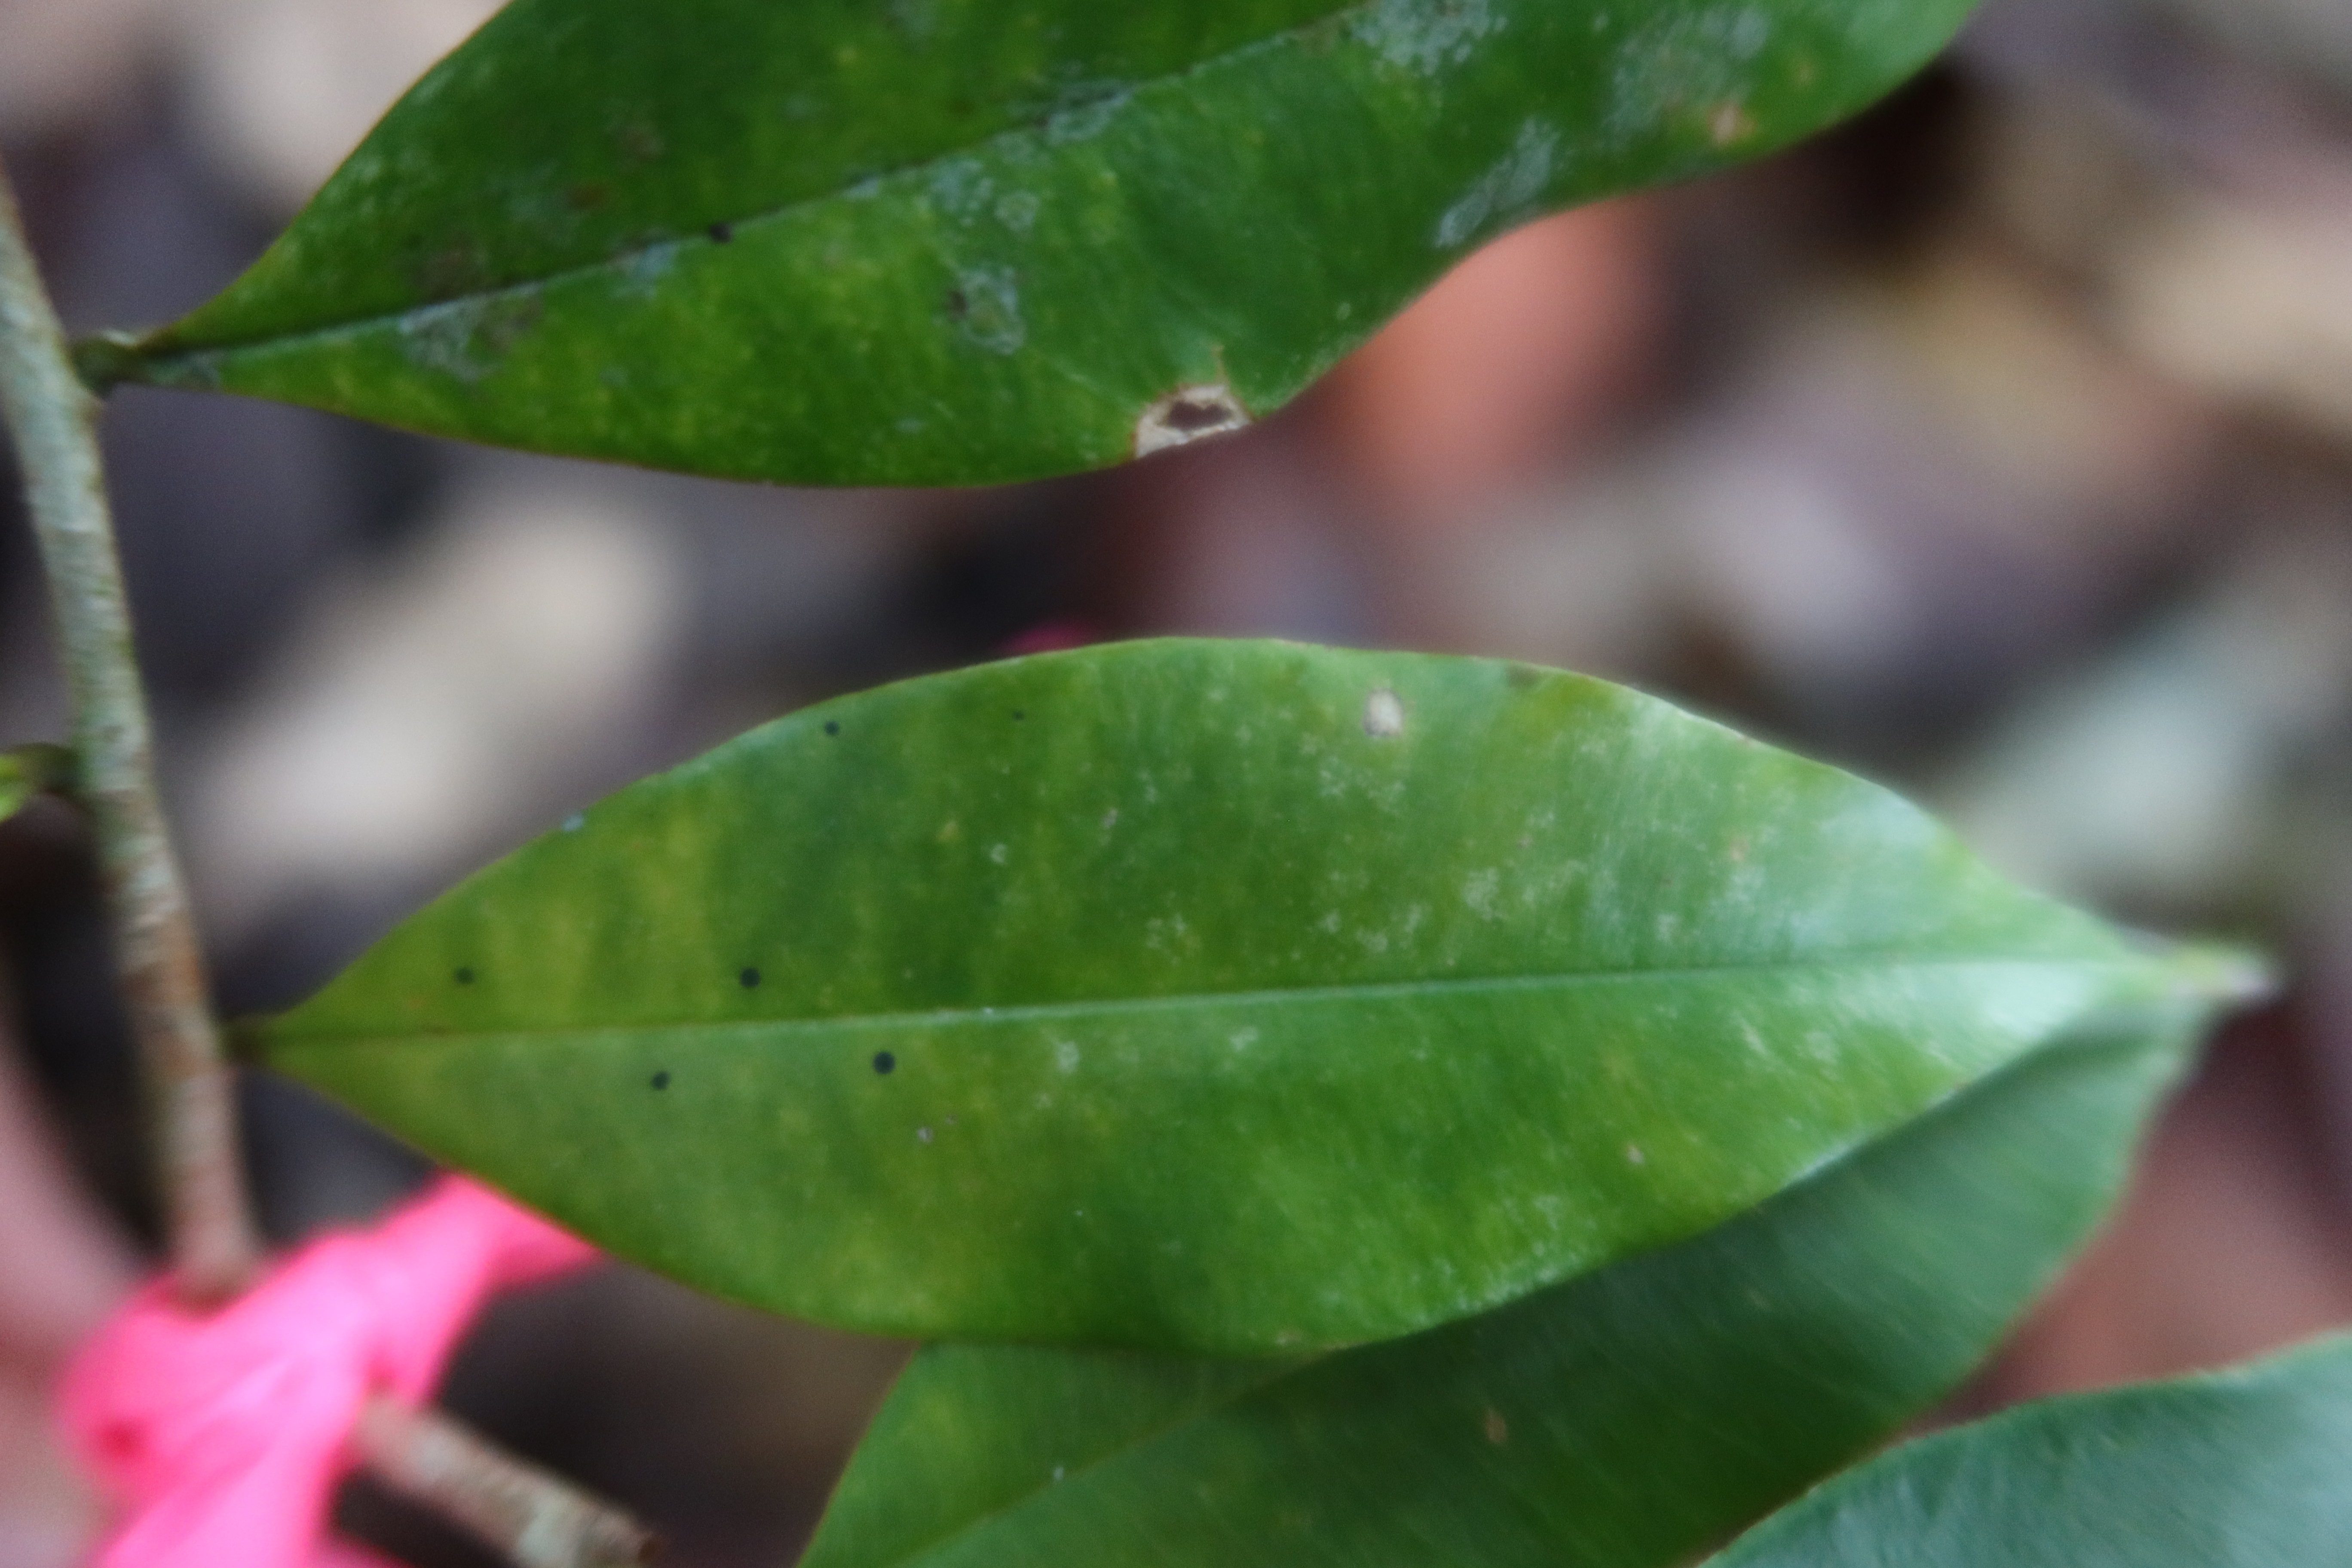
Label: Black spots